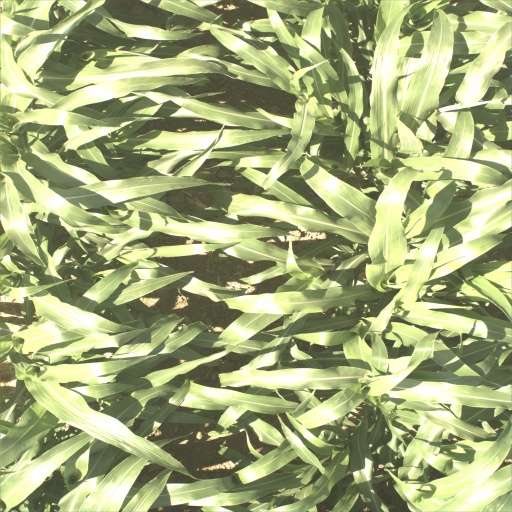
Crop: sorghum